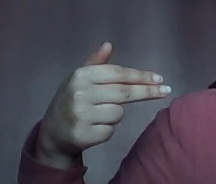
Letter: ghain